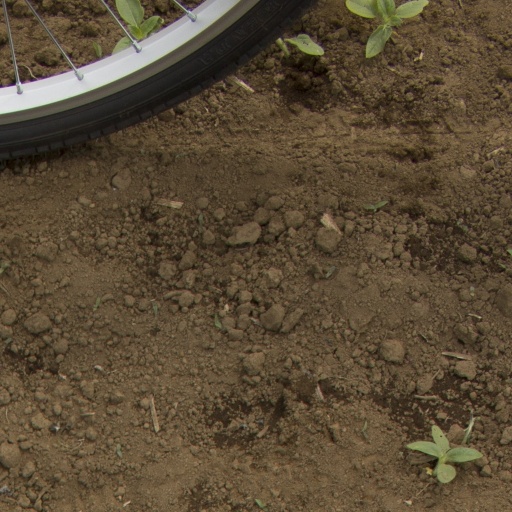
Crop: Jerusalem artichoke